Hugh Oldham

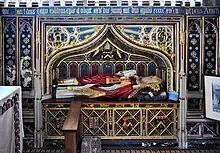
Oldham's tomb in Exeter Cathedral

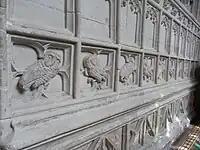
Some of about 59 sculpted owl rebuses on the walls, ceiling and tomb in the chantry chapel of Bishop Oldham

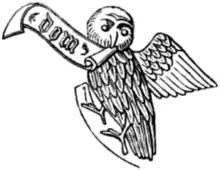
The owl-dom rebus. A depiction of the stone carving in Oldham's chantry

Sir John Speke, a wealthy Devon knight, and Bishop Oldham jointly planned the construction of two new chantry chapels in complementary positions off the north and south choir-aisles of Exeter Cathedral. Oldham's chapel, off the south aisle, was apparently complete by 1513. It was dedicated to St Saviour, and Oldham intended his body to rest there. Speke died on 28 April 1518 and was interred in his tomb off the north aisle. On 16 December of the same year, Oldham drew up his will in which he gave £80 for the vicars choral to celebrate a daily mass for his soul at his tomb. He died just six months later, on 25 June 1519.